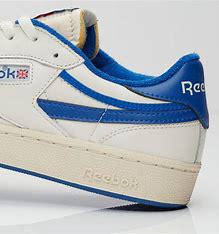
Brand: Reebok
Model: Club C Revenge